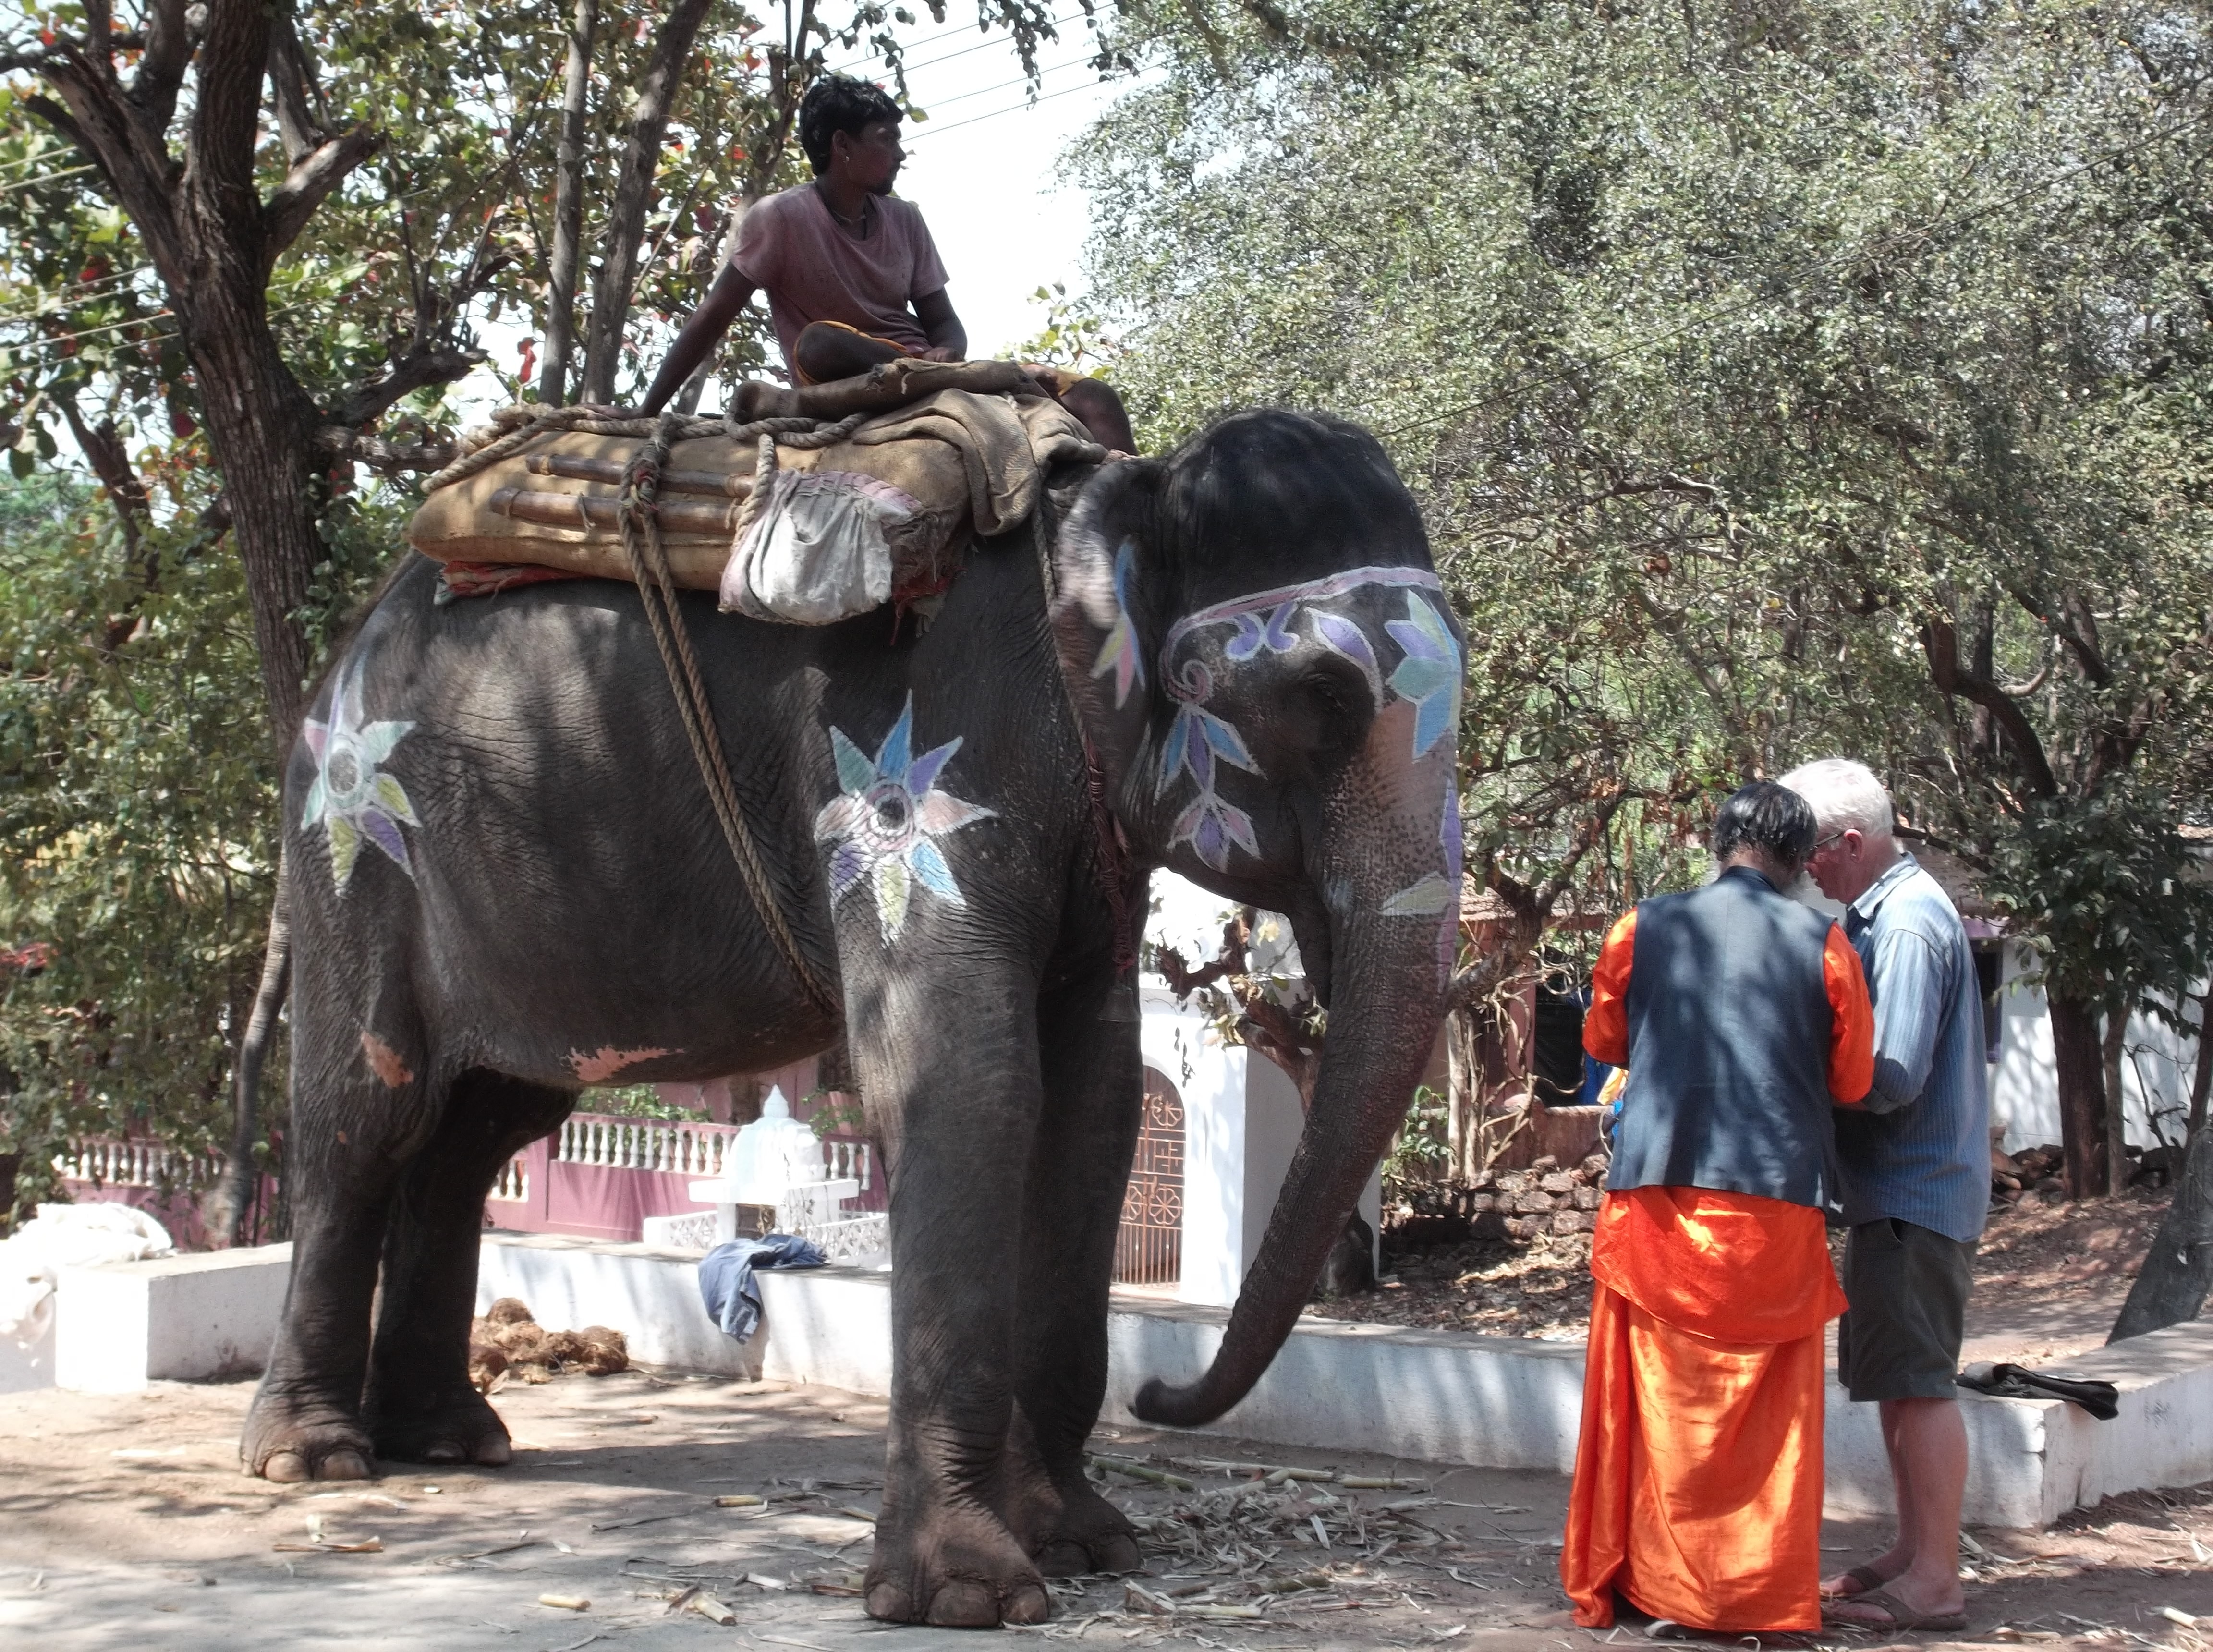
adventure, tourist, travel, transport, mammal, elephant, mag, india, safari, pack animal, indian elephant, cattle like mammal, elephants and mammoths, mahout